Gus Smith

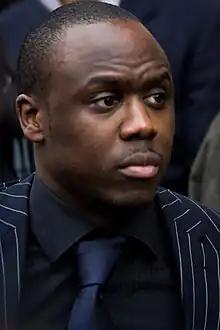
Mohammed George ("pictured") was suspended from the soap in 2007.

George originally auditioned for "EastEnders" as a member of the Trueman family, but was deemed by producers to be too young to play either Anthony Trueman or Paul Trueman. In 2007, George was suspended from the show for two months after he was cautioned by police over allegations that he caused actual bodily harm against his partner.